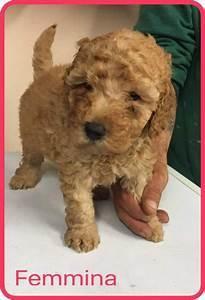
dog